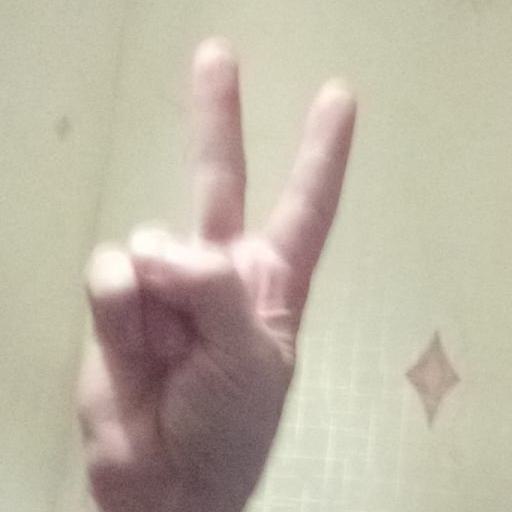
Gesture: peace